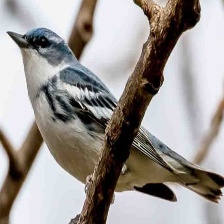
Species: CERULEAN WARBLER
Scientific name: SETOPHAGA CERULEA